Samuel Loch

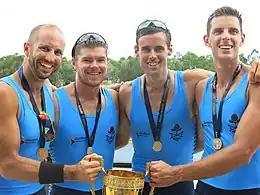
James Chapman, Samuel Loch, Matt Ryan and Fergus Pragnell after winning the Kings Cup in 2013. It was the 6th time that each of these athletes won the event.

Samuel Loch (born 26 June 1983) is an Australian former representative rower. A dual Olympian and two time bronze medal winner at World Championships, he has set and holds world records in indoor rowing with times set on the Concept 2 rowing machine.